Mimicry

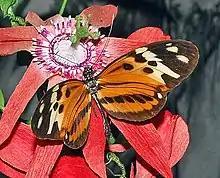
Some "Passiflora" flower species use Gilbertian mimicry, defending against being eaten by larvae of "Heliconius" butterflies with leaf stipules (not shown) that resemble the butterfly's eggs.

In Batesian mimicry, the mimic resembles the model, but does not have the attribute that makes it unprofitable to predators (e.g., unpalatability, or the ability to sting). In other words, a Batesian mimic is a sheep in wolf's clothing. Mimics are less likely to be found out (for example by predators) when in low proportion to their model. Such negative frequency-dependent selection applies in most forms of mimicry. Specifically, Batesian mimicry can only be maintained if the harm caused to the predator by eating a model outweighs the benefit of eating a mimic. The nature of learning is weighted in favor of the mimics, for a predator that has a bad first experience with a model tends to avoid anything that looks like it for a long time, and does not re-sample soon to see whether the initial experience was a false negative. However, if mimics become more abundant than models, then the probability of a young predator having a first experience with a mimic increases. Batesian systems are therefore most likely to be stable where the model is more abundant than the mimic.